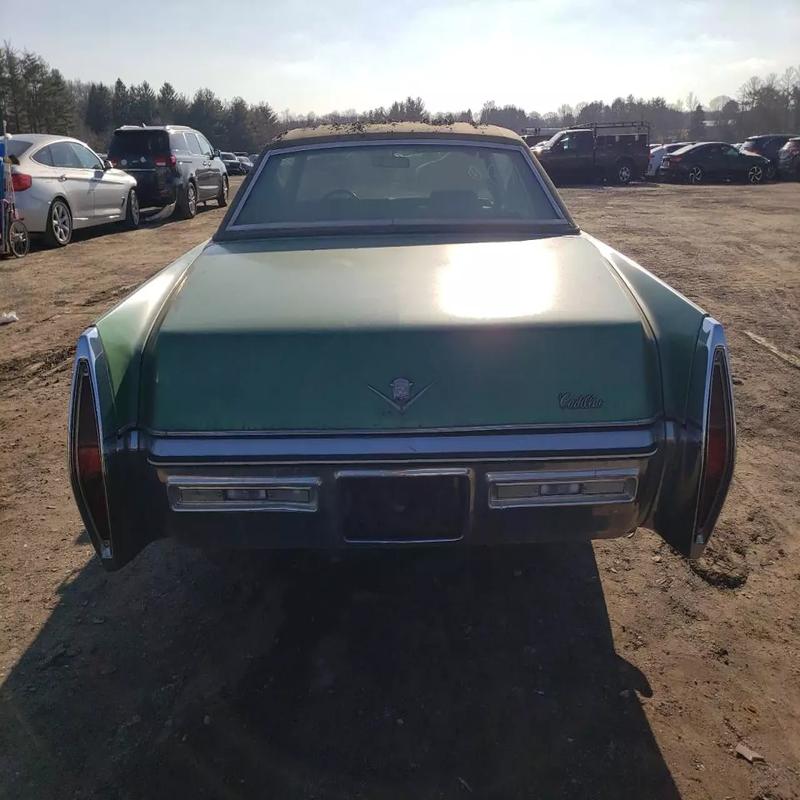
Aucun dommage détecté.
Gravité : aucun